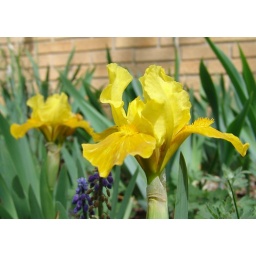
The white and blue iris are still around but now the yellow dominate